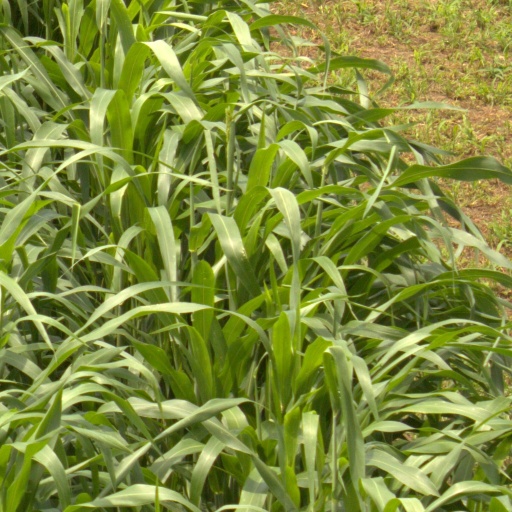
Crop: sorghum